Francis Folger Franklin

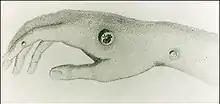
An illustration showing the effects of smallpox inoculation.

Franklin and his brother, James, criticized smallpox inoculation, which was performed by drawing a string, previously in contact with the pustules of a smallpox victim, through a small incision on the person being inoculated. At the time, inoculation offered a mortality chance of 2%, while smallpox contracted naturally was fatal to 15% of the infected. Later, while James still opposed inoculation, Franklin came to support it, believing it was a "safe and beneficial practice." In 1736, however, Francis contracted smallpox and died on November 21 of that year, without having been inoculated. Both Franklin and Deborah were devastated, and their devastation was compounded because they were unsure they could have another child. Franklin had written his paper ""On the Death of Infants"" while Francis was still alive and was inspired by his youngest son when writing about the beauty of babies. Francis was buried on the same day he died, his tombstone reading "The delight of all who knew him."